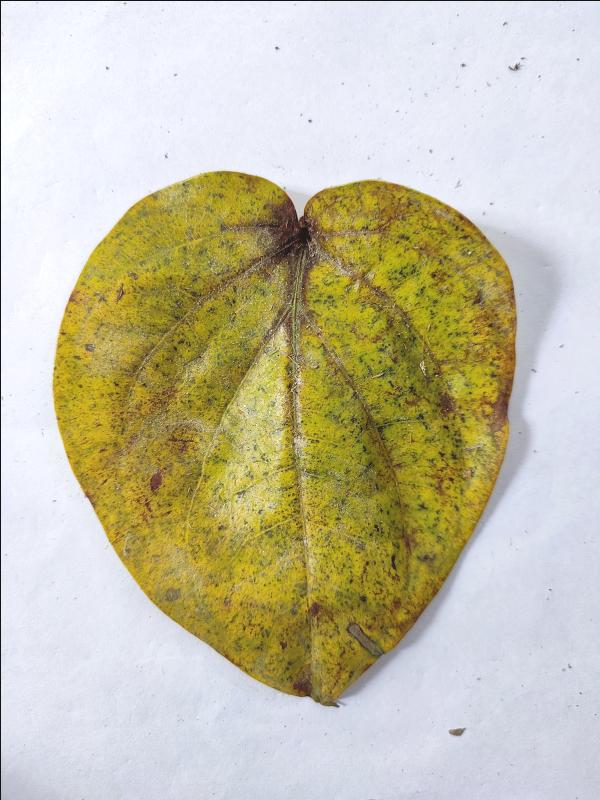
Label: Dried_Leaf